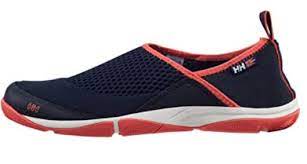
Label: Boat